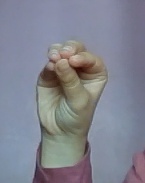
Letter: ha